Question: Please indicate a possible affordance area of the apple that can be used for eating
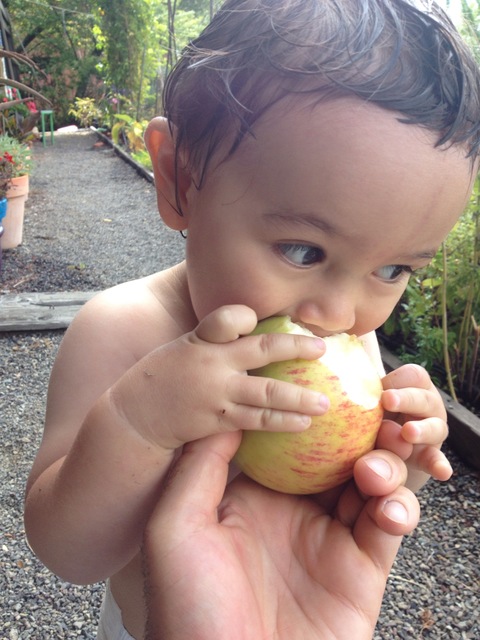
Answer: [224.962, 317.594, 387.368, 484.812]